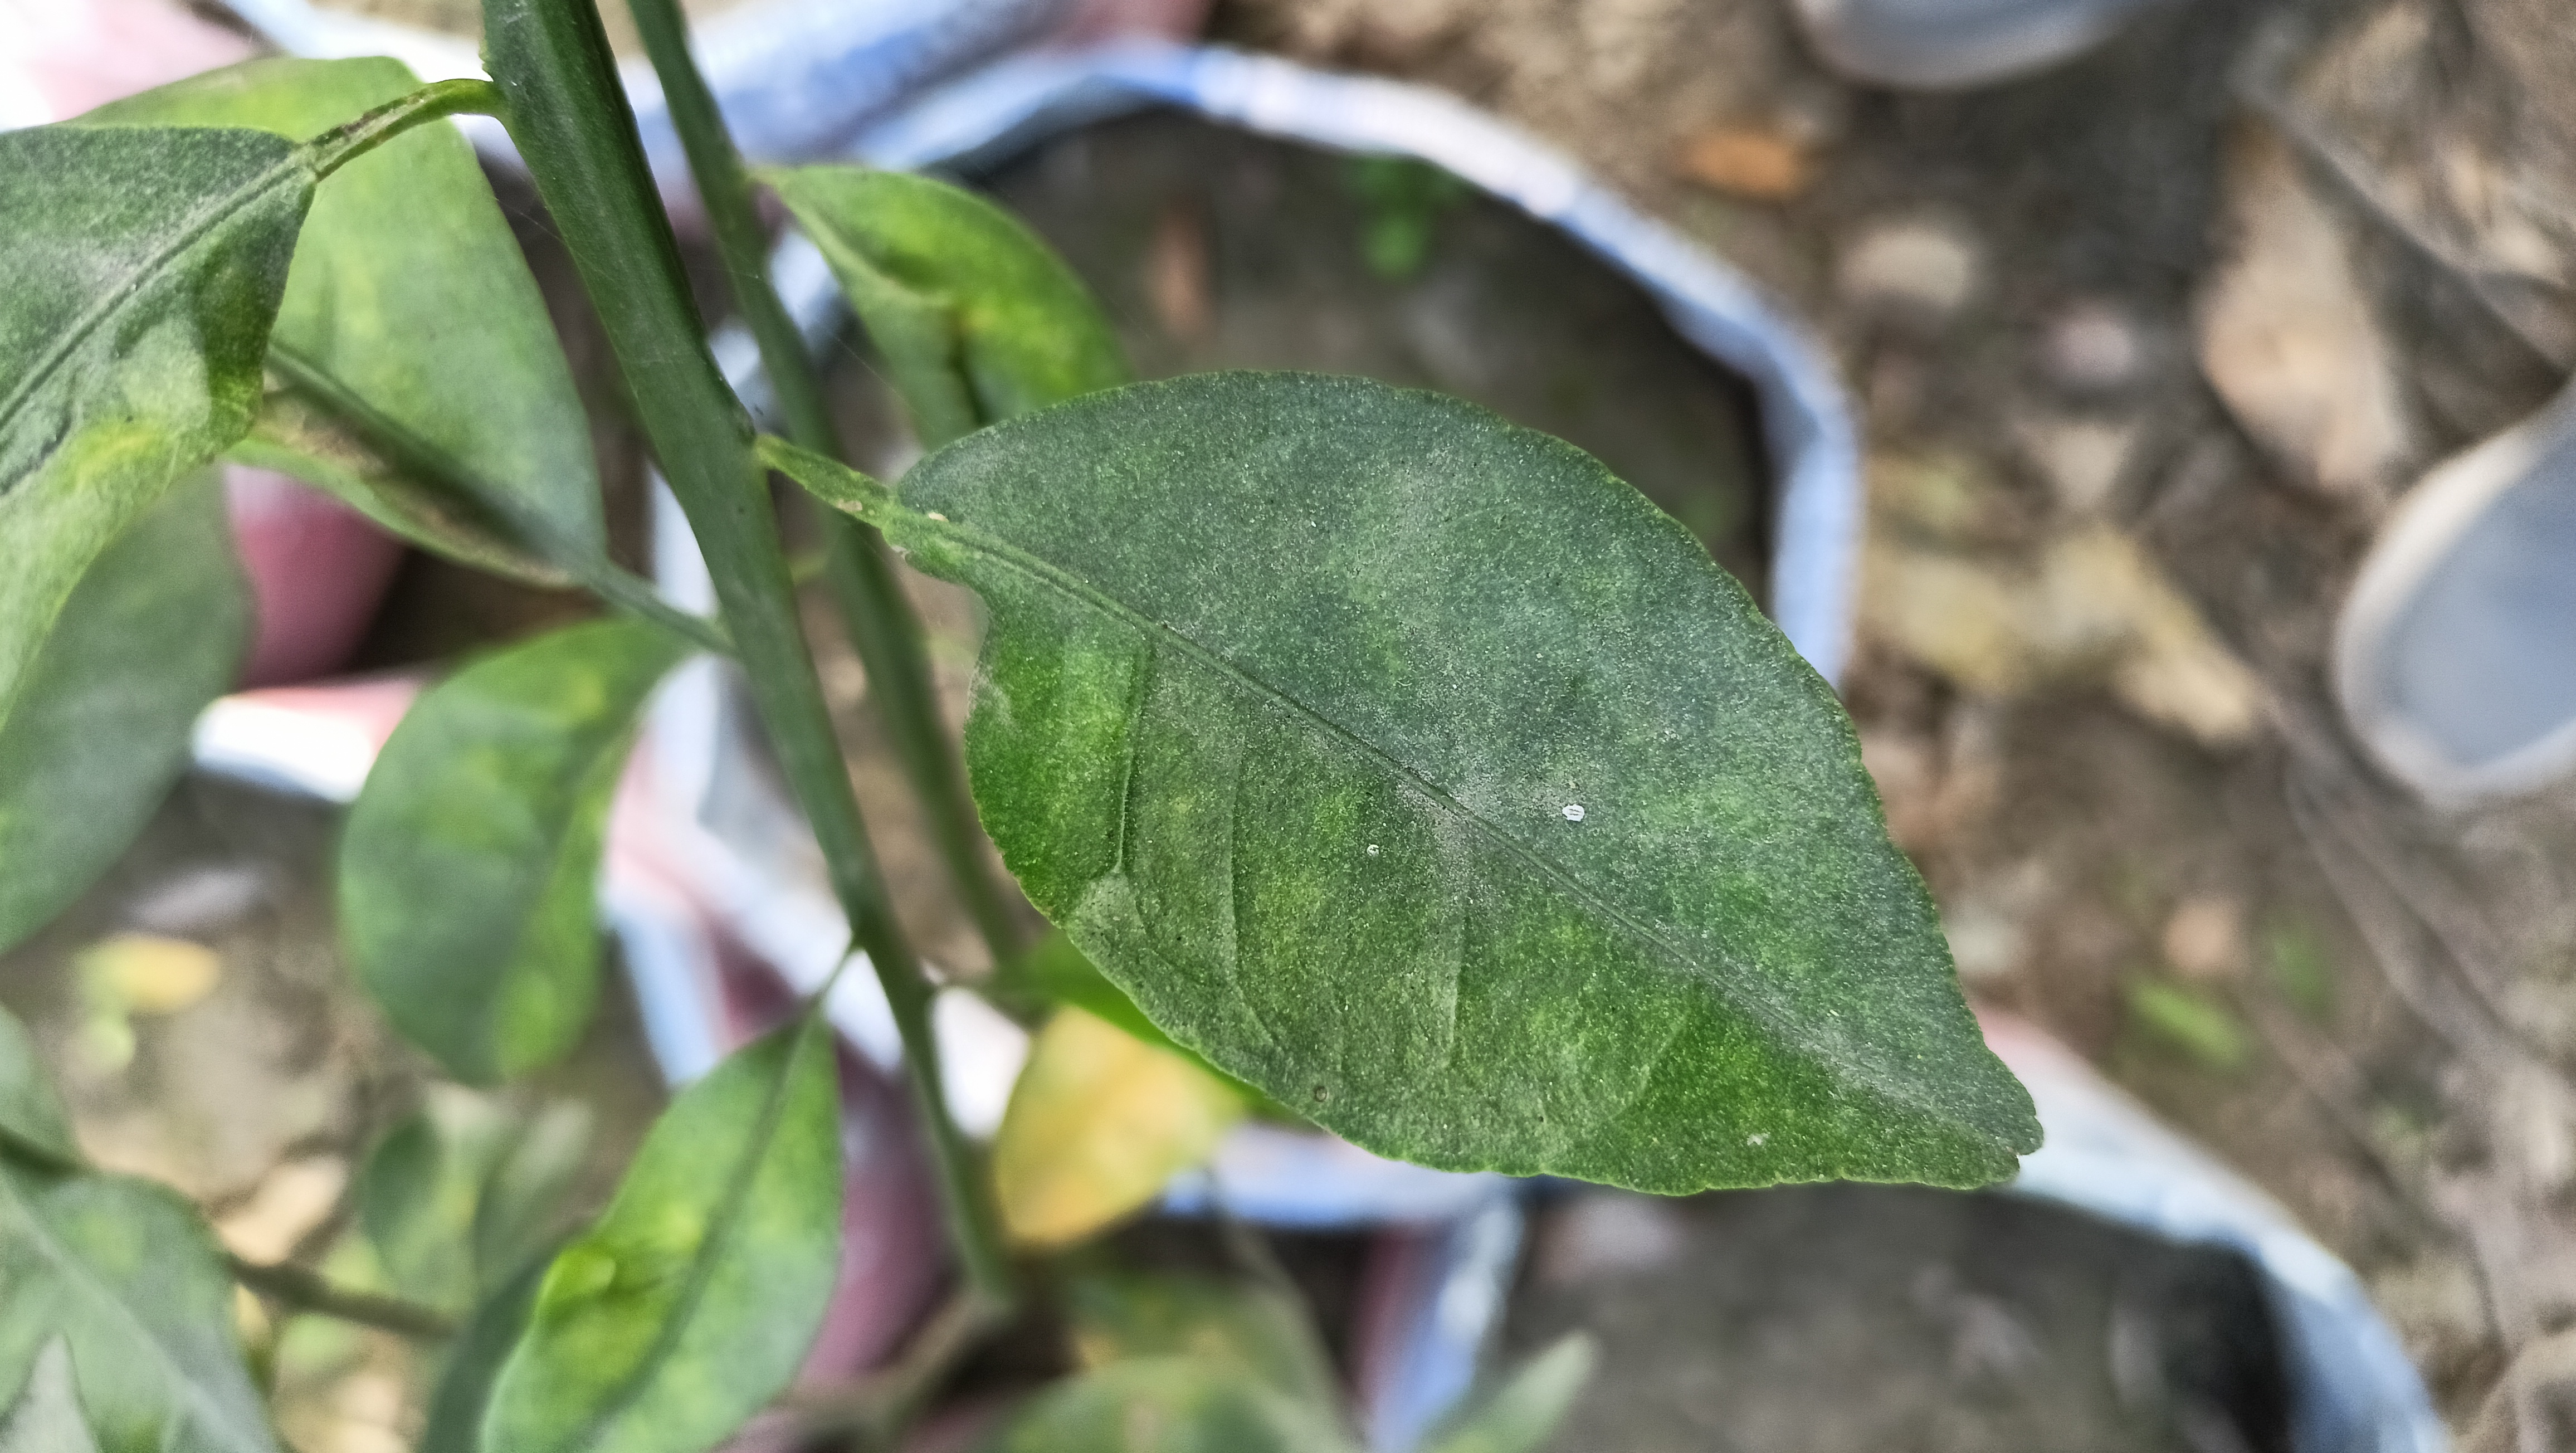
Mandarin leaf variety: China Mishti